Beatlemania

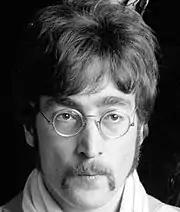

The US tour commenced at Shea Stadium in New York City on 15 August. The circular stadium had been constructed the previous year with seating arranged in four ascending decks, all of which were filled for the concert. It was the first time that a large outdoor stadium had been used for such a purpose and attracted an audience of over 55,000 – the largest of any live concert that the Beatles performed. The event set records for attendance and revenue generation, with takings of $304,000 (equivalent to $ in ). According to "The New York Times", the collective scream produced by the Shea Stadium audience escalated to a level that represented "the classic Greek meaning of the word pandemonium – the region of all demons". The band were astonished at the spectacle of the event, to which Lennon responded by acting in a mock-crazed manner and reducing Harrison to hysterical laughter as they played the closing song, "I'm Down". Starr later said: "I feel that on that show John cracked up ... not mentally ill, but he just got crazy ... playing the piano with his elbows."